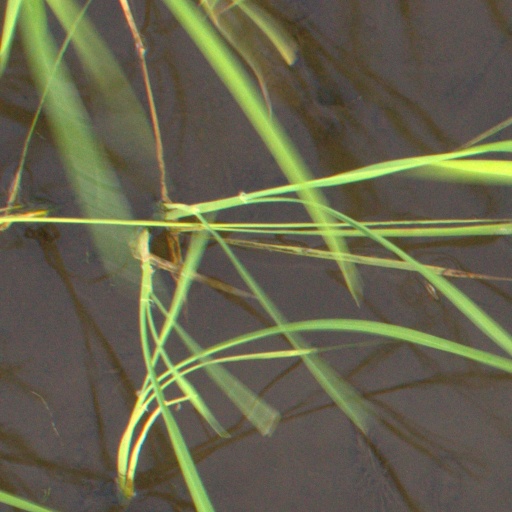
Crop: rice